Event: Nepal Earthquake
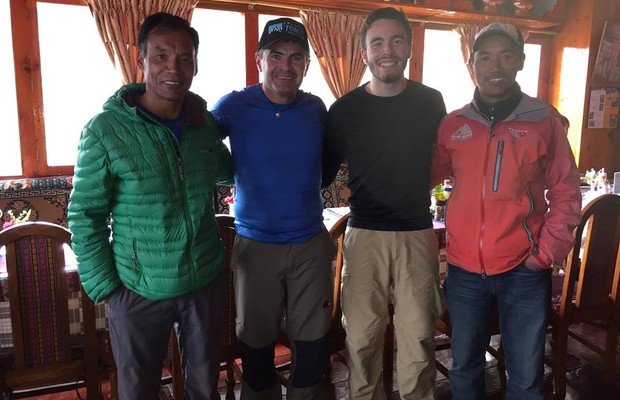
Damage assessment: no_damage